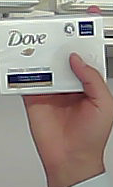
Product: dove_soap